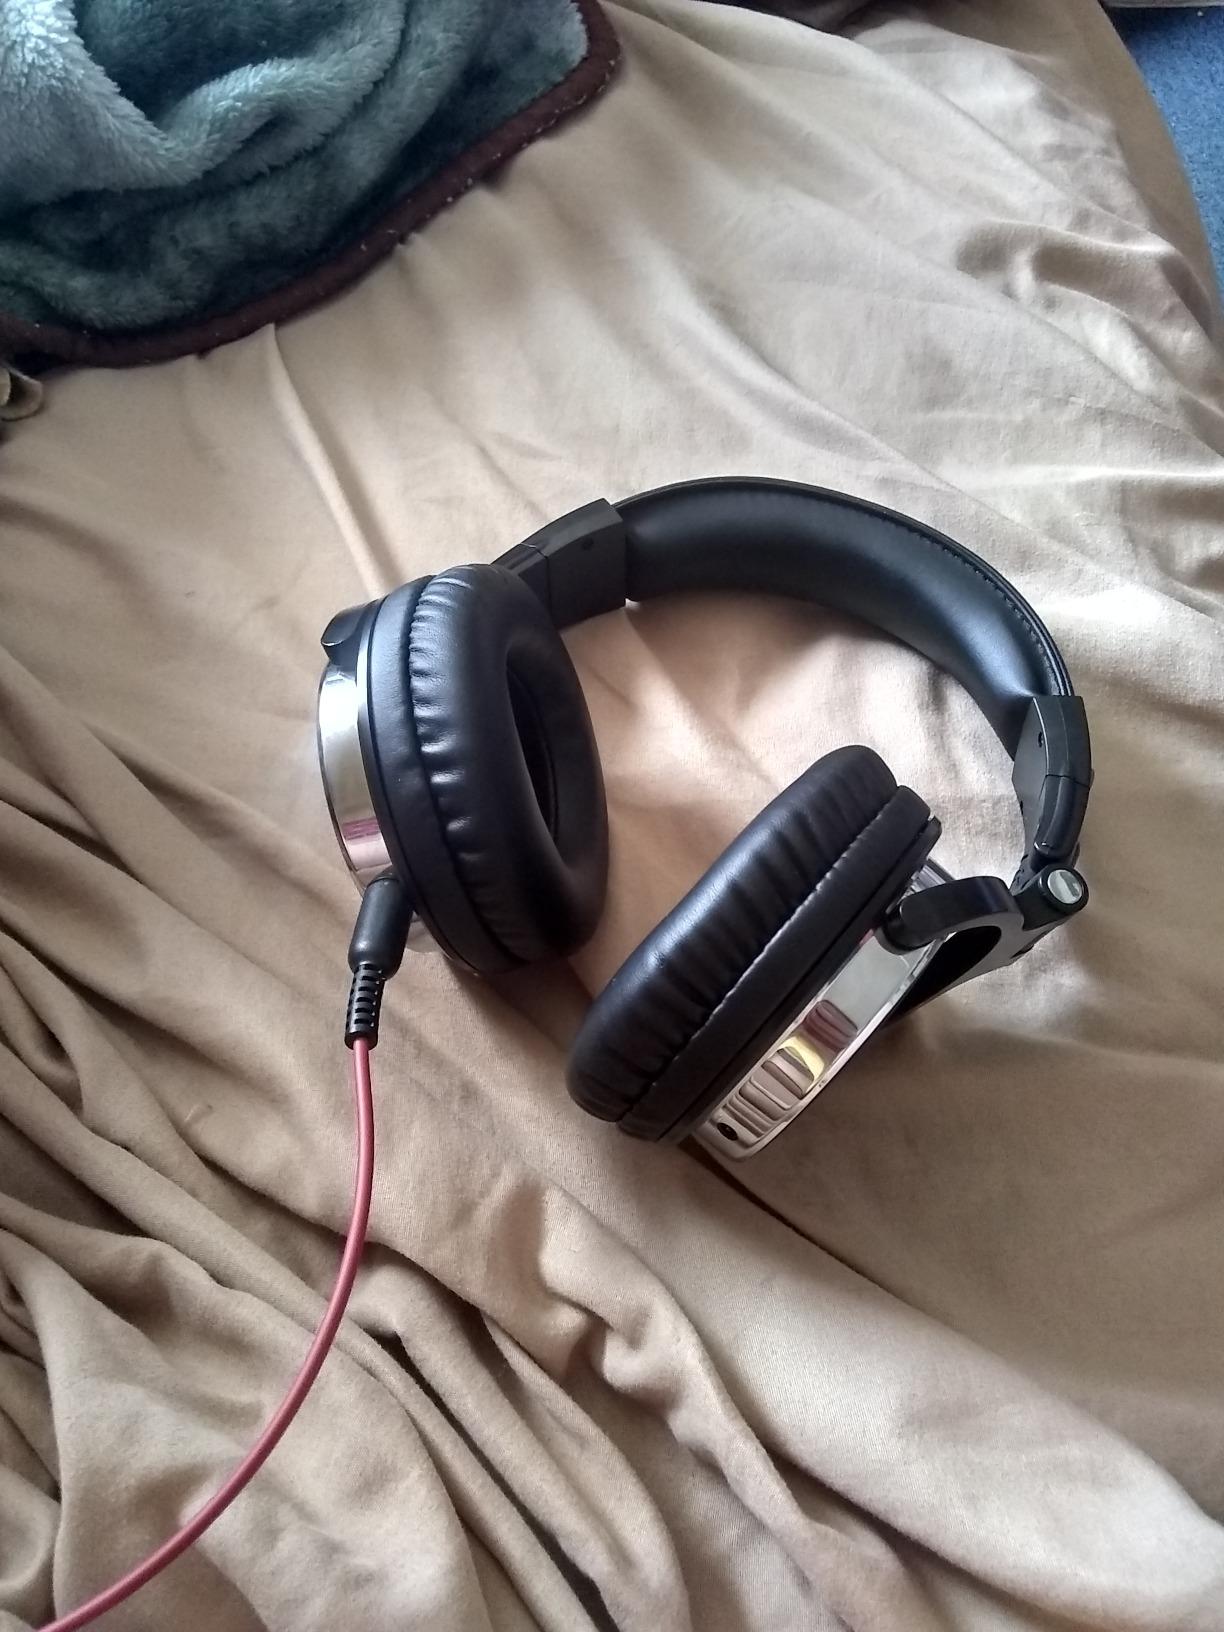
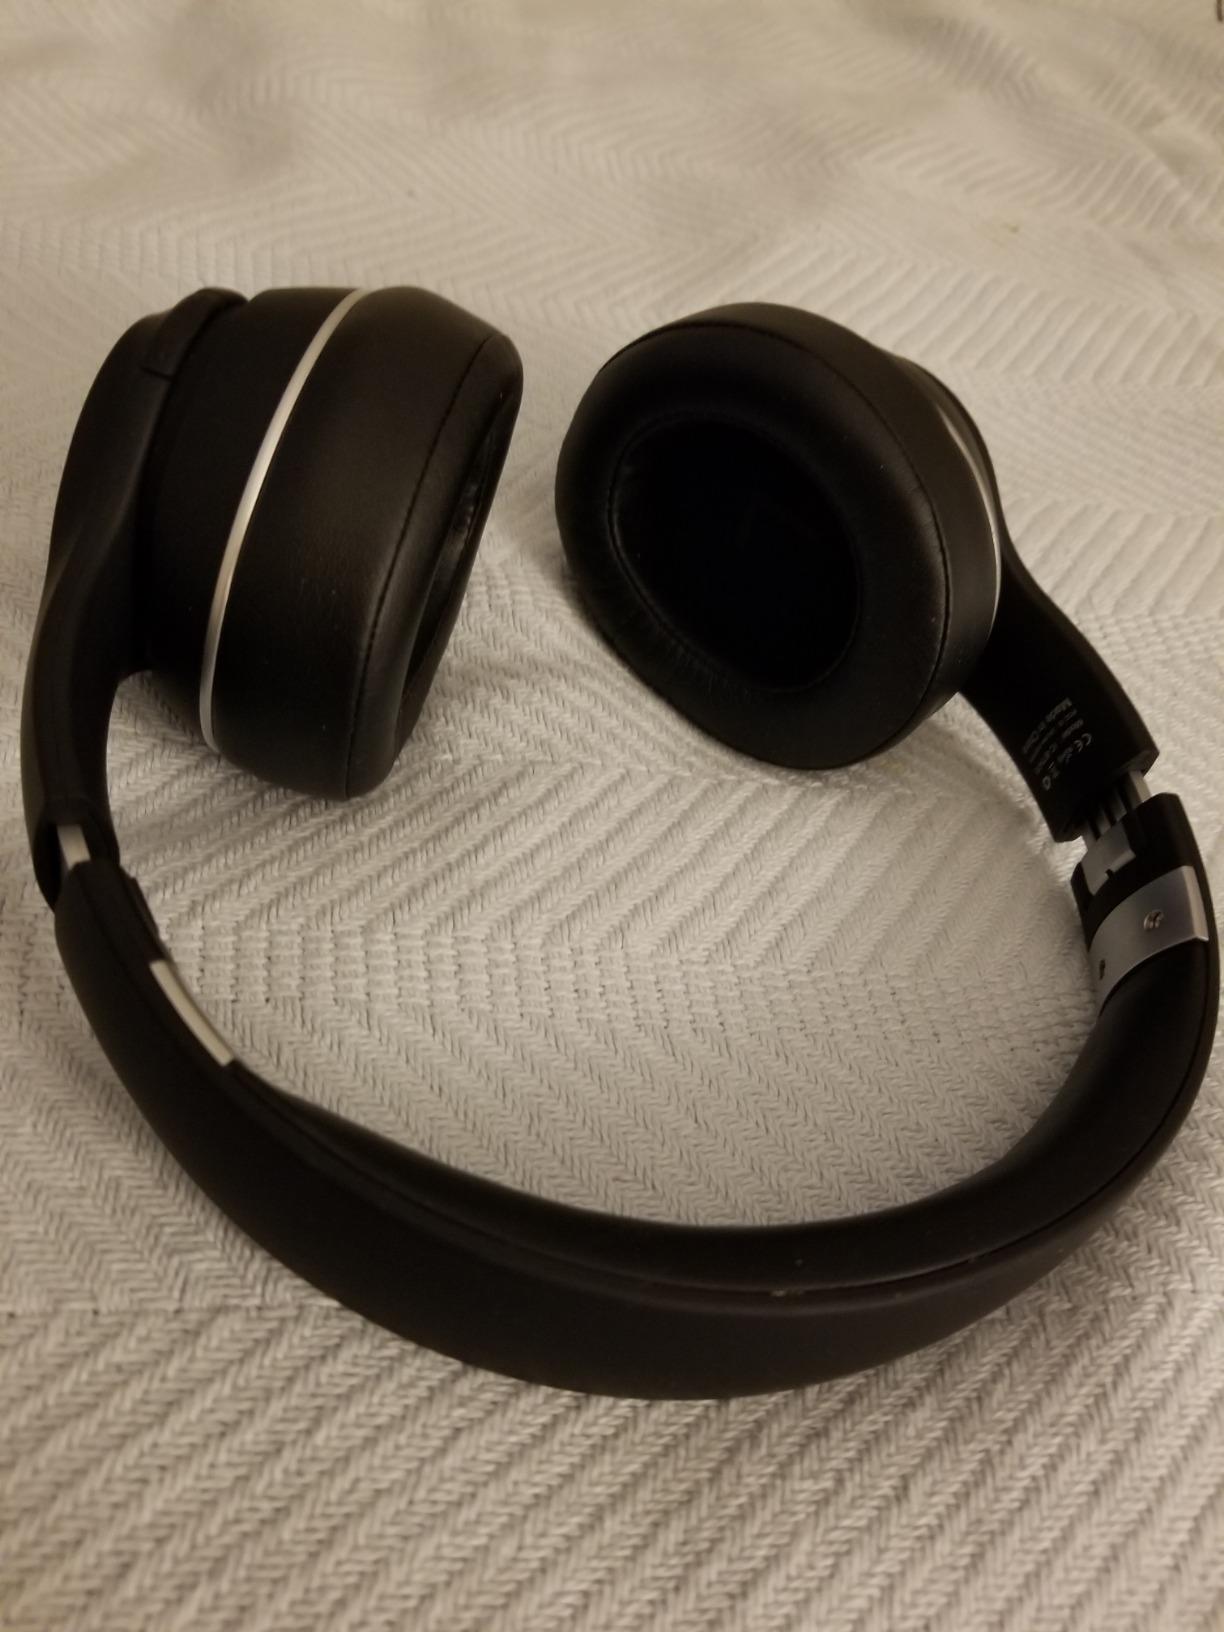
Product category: headphones
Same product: no